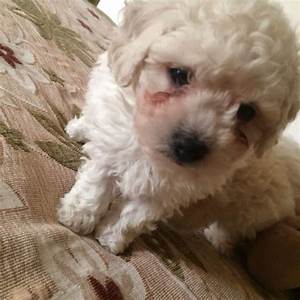
Label: cane